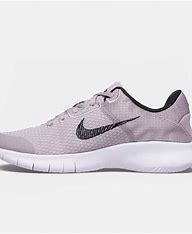
Brand: Nike
Model: Flex Experience Run 11 Next Nature